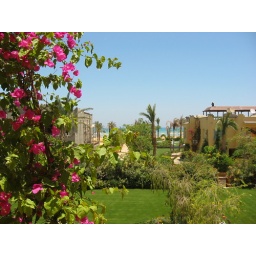
This is from the balcony at my uncle's beach villa in Sokhna (Egypt - on the Red Sea)